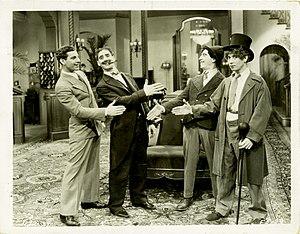
Noix de coco est un film musical comique américain des Marx Brothers réalisé par Robert Florey et Joseph Santley, sorti en 1929 durant de l'ère pré-Code.
Why a Duck? est un sketch extrait du film des Marx Brothers Noix de coco, dont le caractère comique repose en grande partie sur des homophonies spécifiques de la langue anglaise et ne peut donc être restitué par simple traduction.